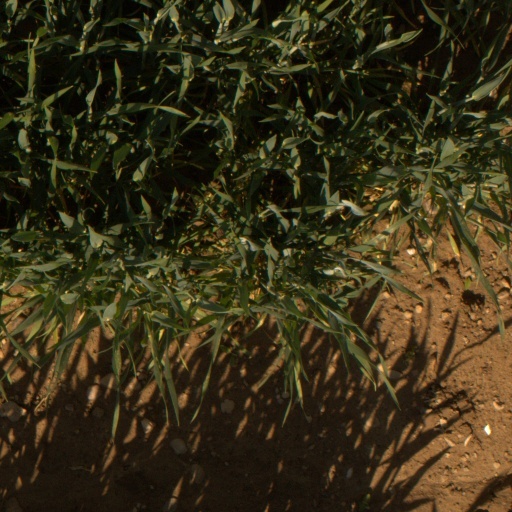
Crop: wheat